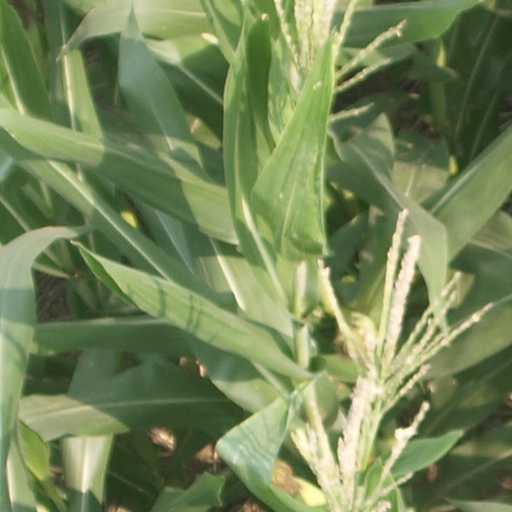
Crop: maize; corn